Hank Williams

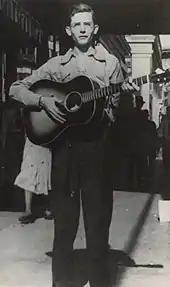
Williams performing in Montgomery in 1938

In July 1937, the Williams and McNeils opened a boarding house on South Perry Street in downtown Montgomery. It was at this time that Williams decided to change his name informally from Hiram to Hank. During the same year, he participated in a talent show at the Empire Theater and won the first prize of US$15 singing his first original song "WPA Blues". Williams wrote the lyrics and used the tune of Riley Puckett's "Dissatisfied".